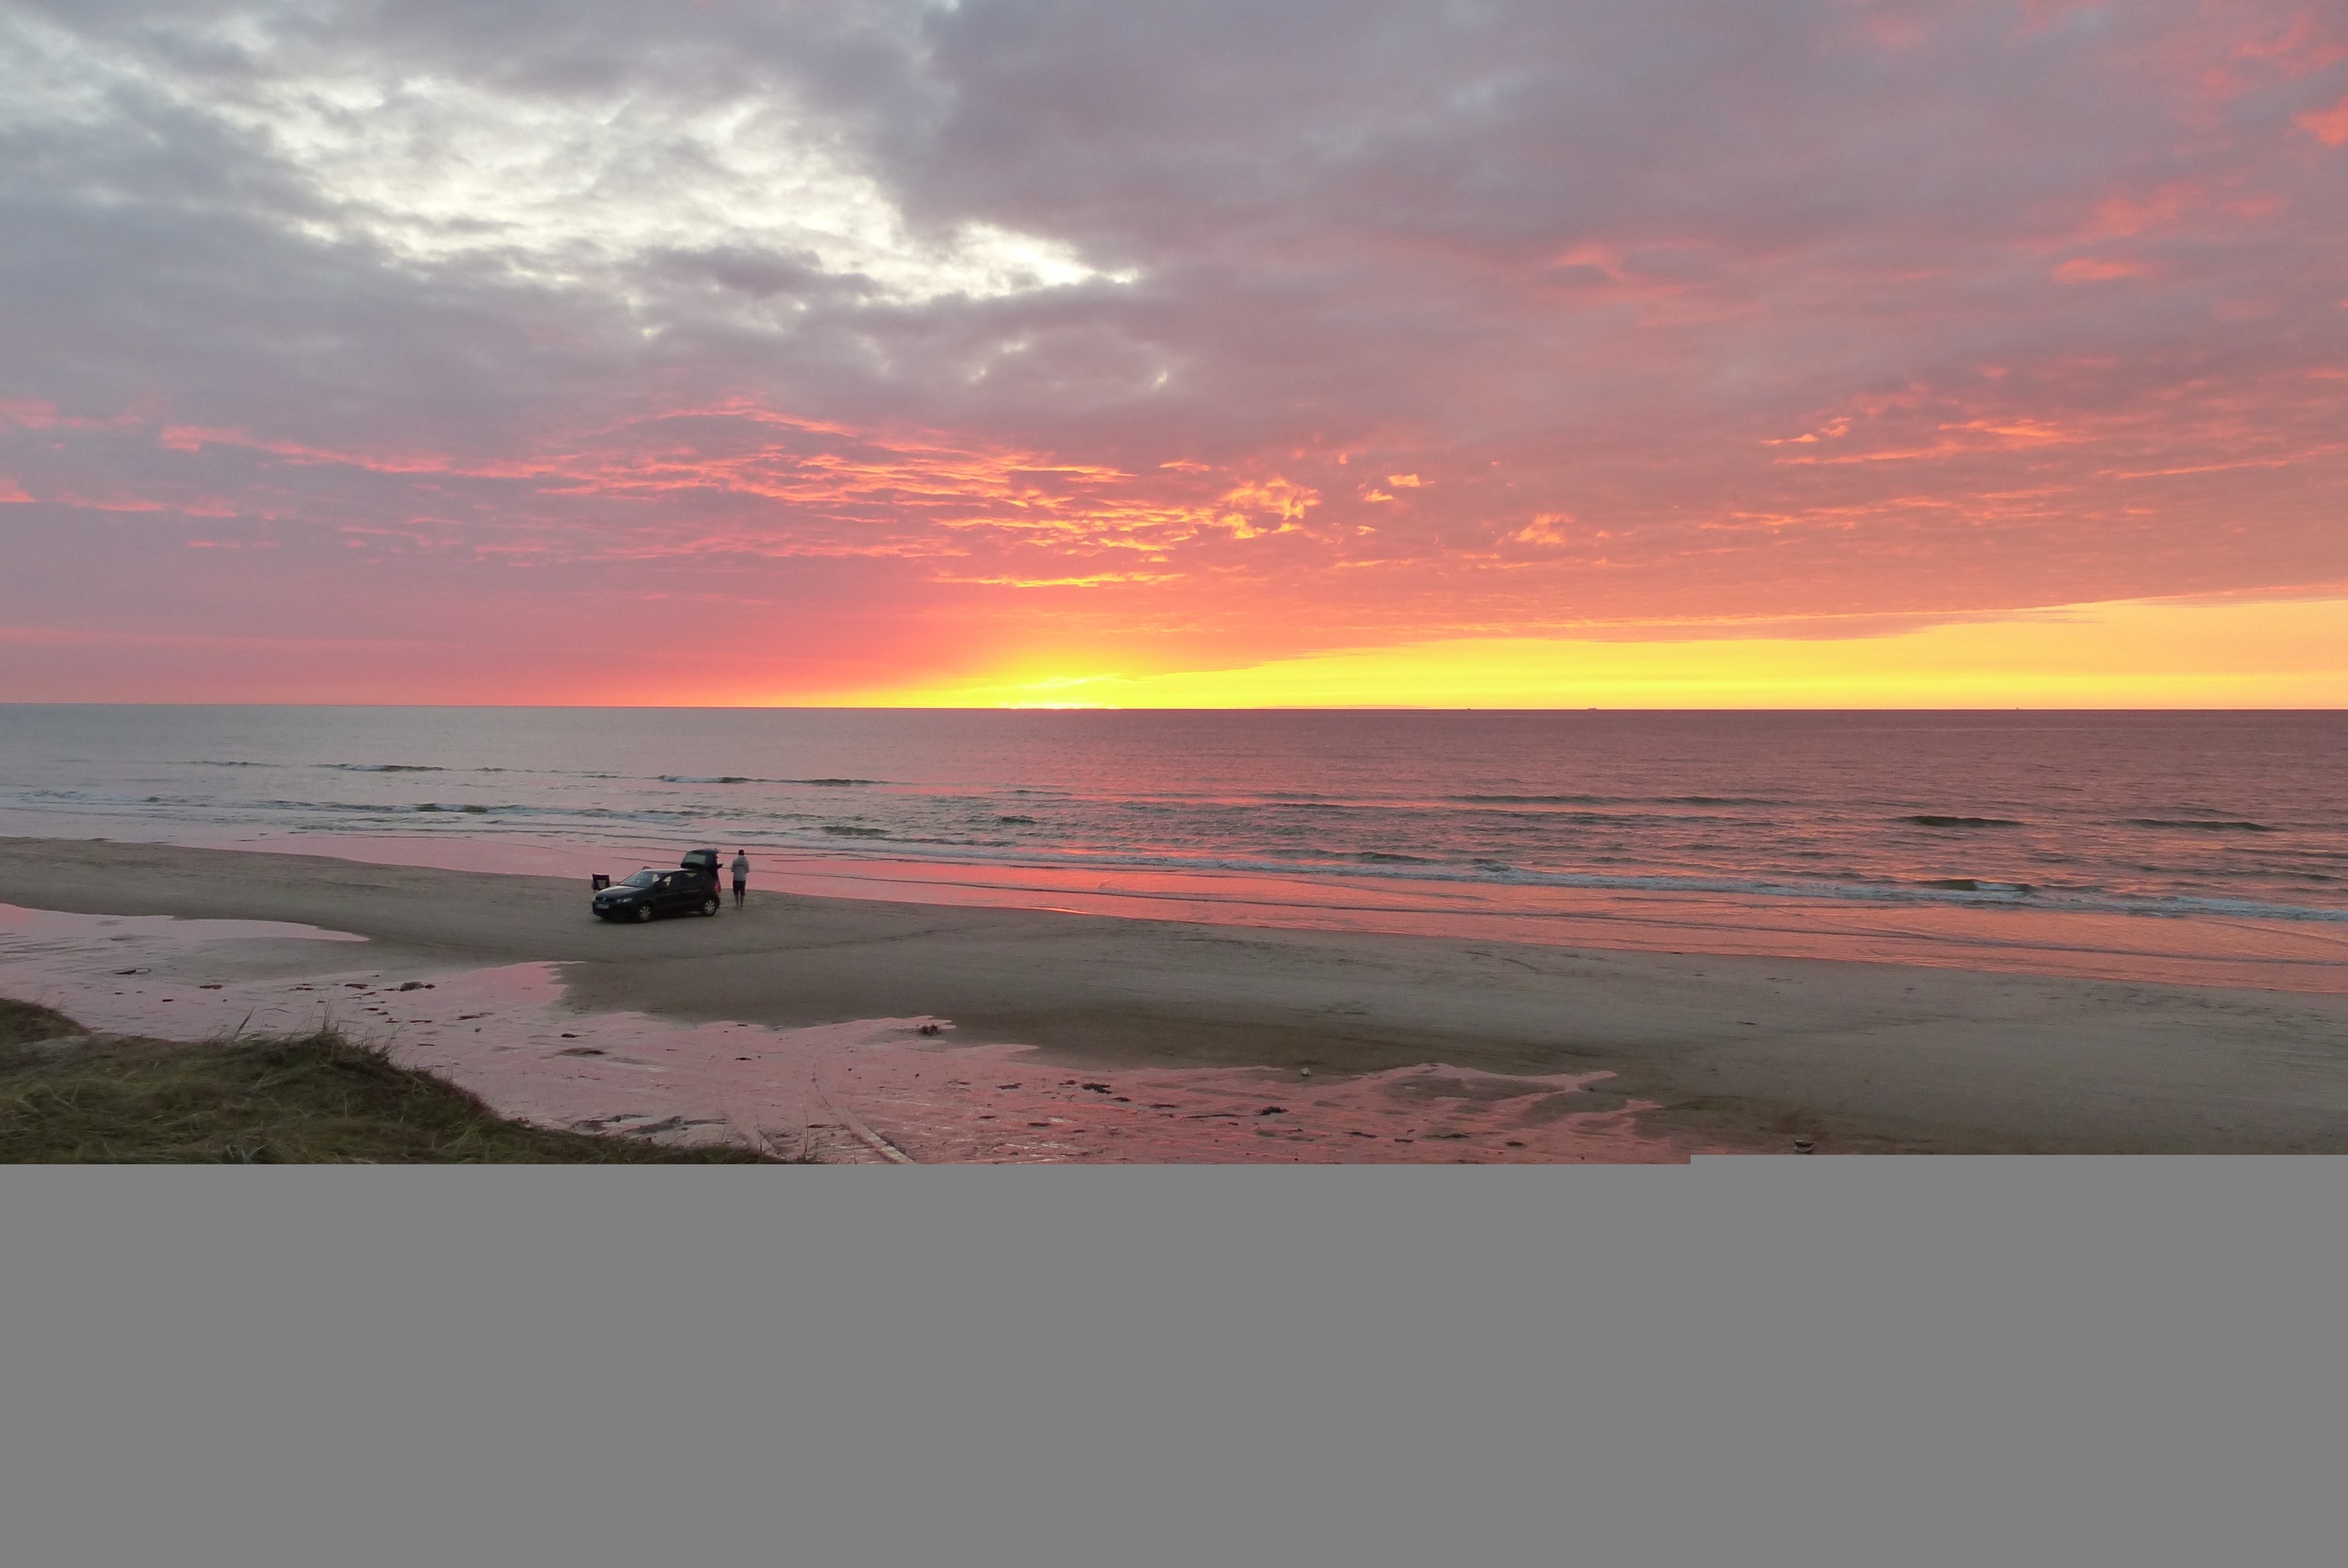
beach, sea, coast, sand, ocean, horizon, cloud, sunrise, sunset, shore, wave, dawn, dusk, heaven, bay, body of water, afterglow, evening sky, wind wave